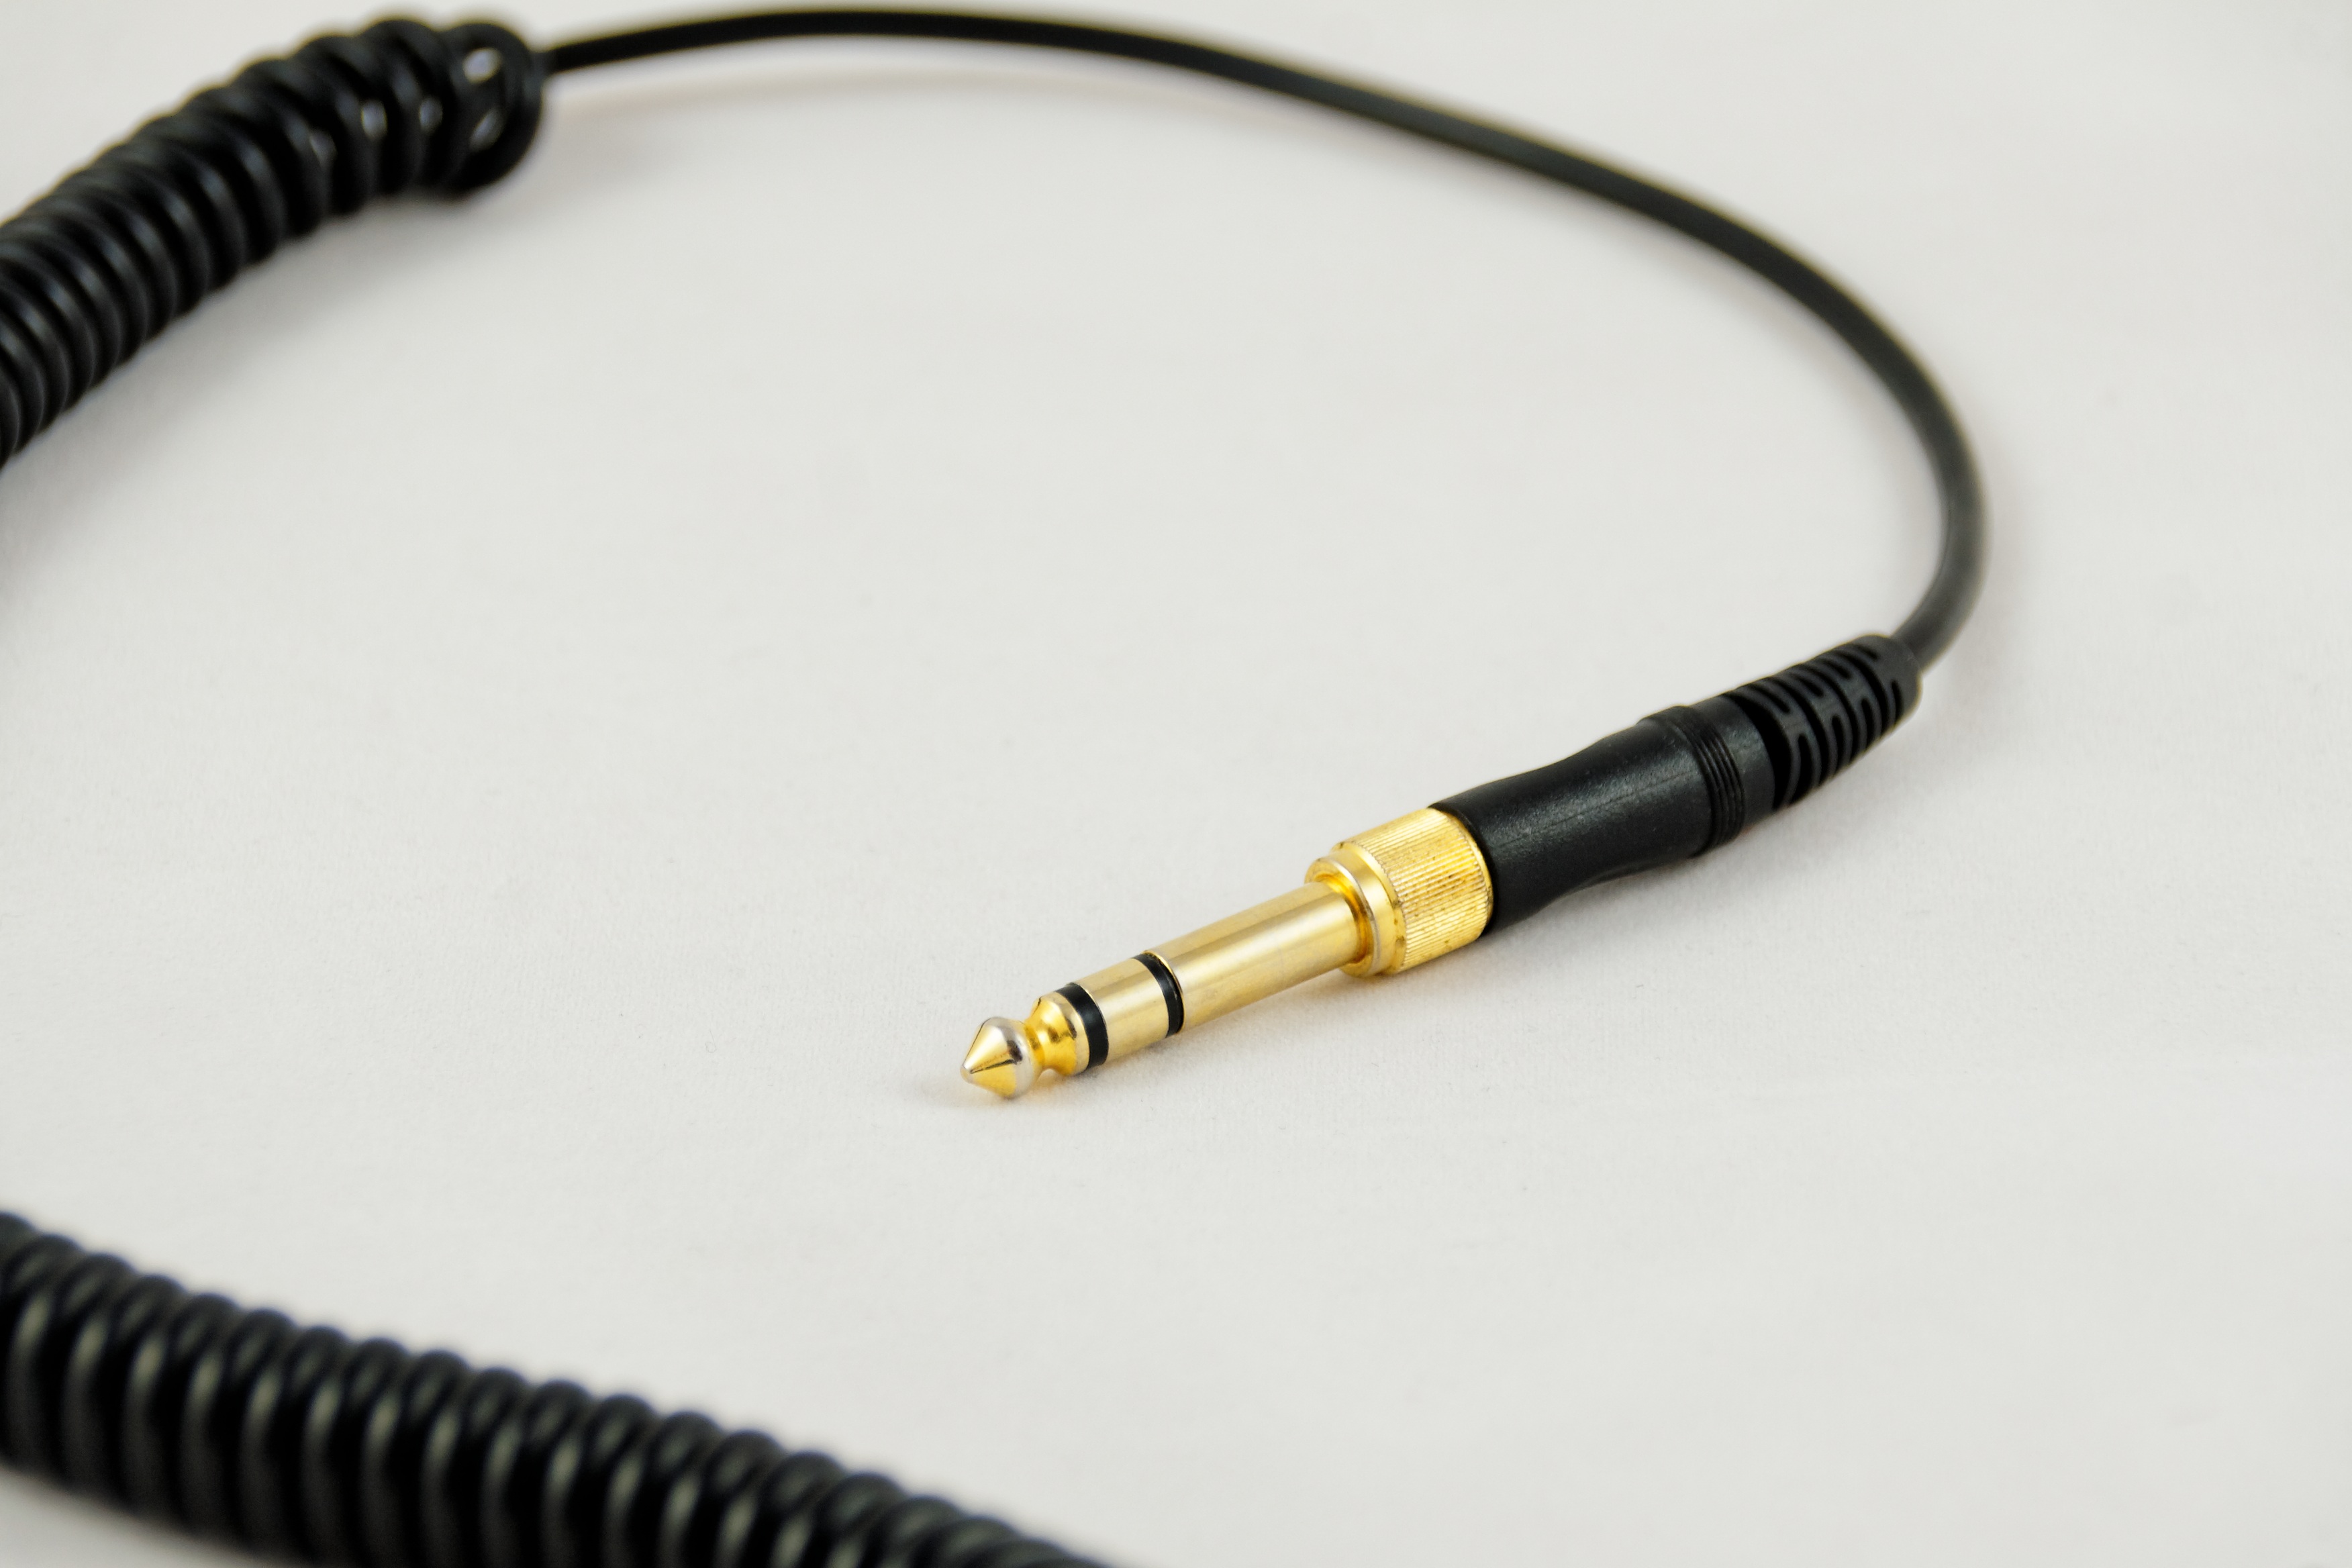
music, technology, cable, bracelet, jewellery, audio, sound, jack, plug, electronic device, fashion accessory, electronics accessory, spiral cable